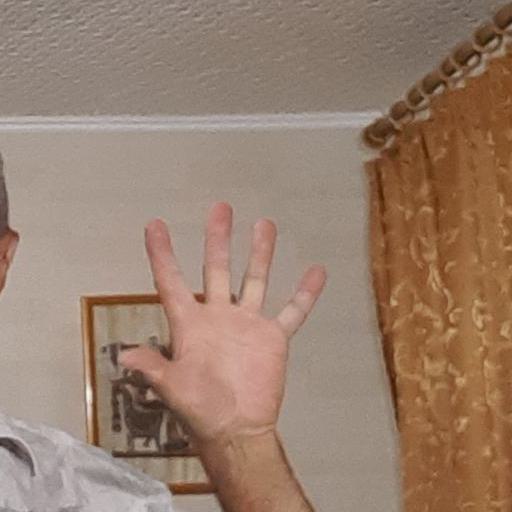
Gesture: palm